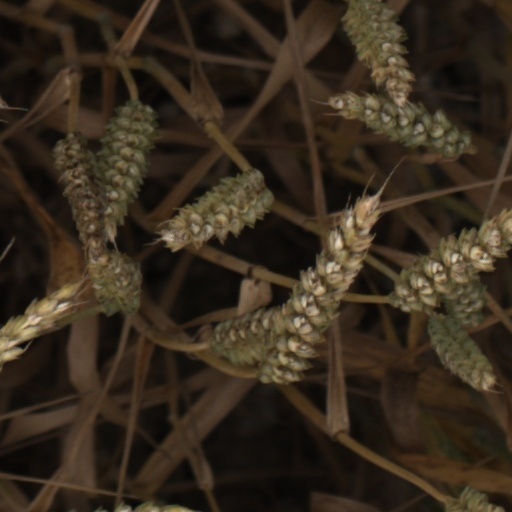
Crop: wheat